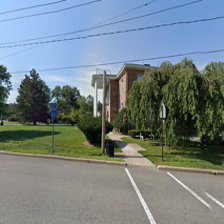
Label: streetView